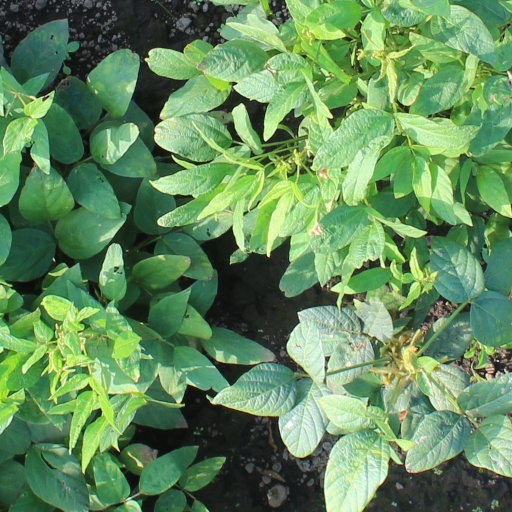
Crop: soybean